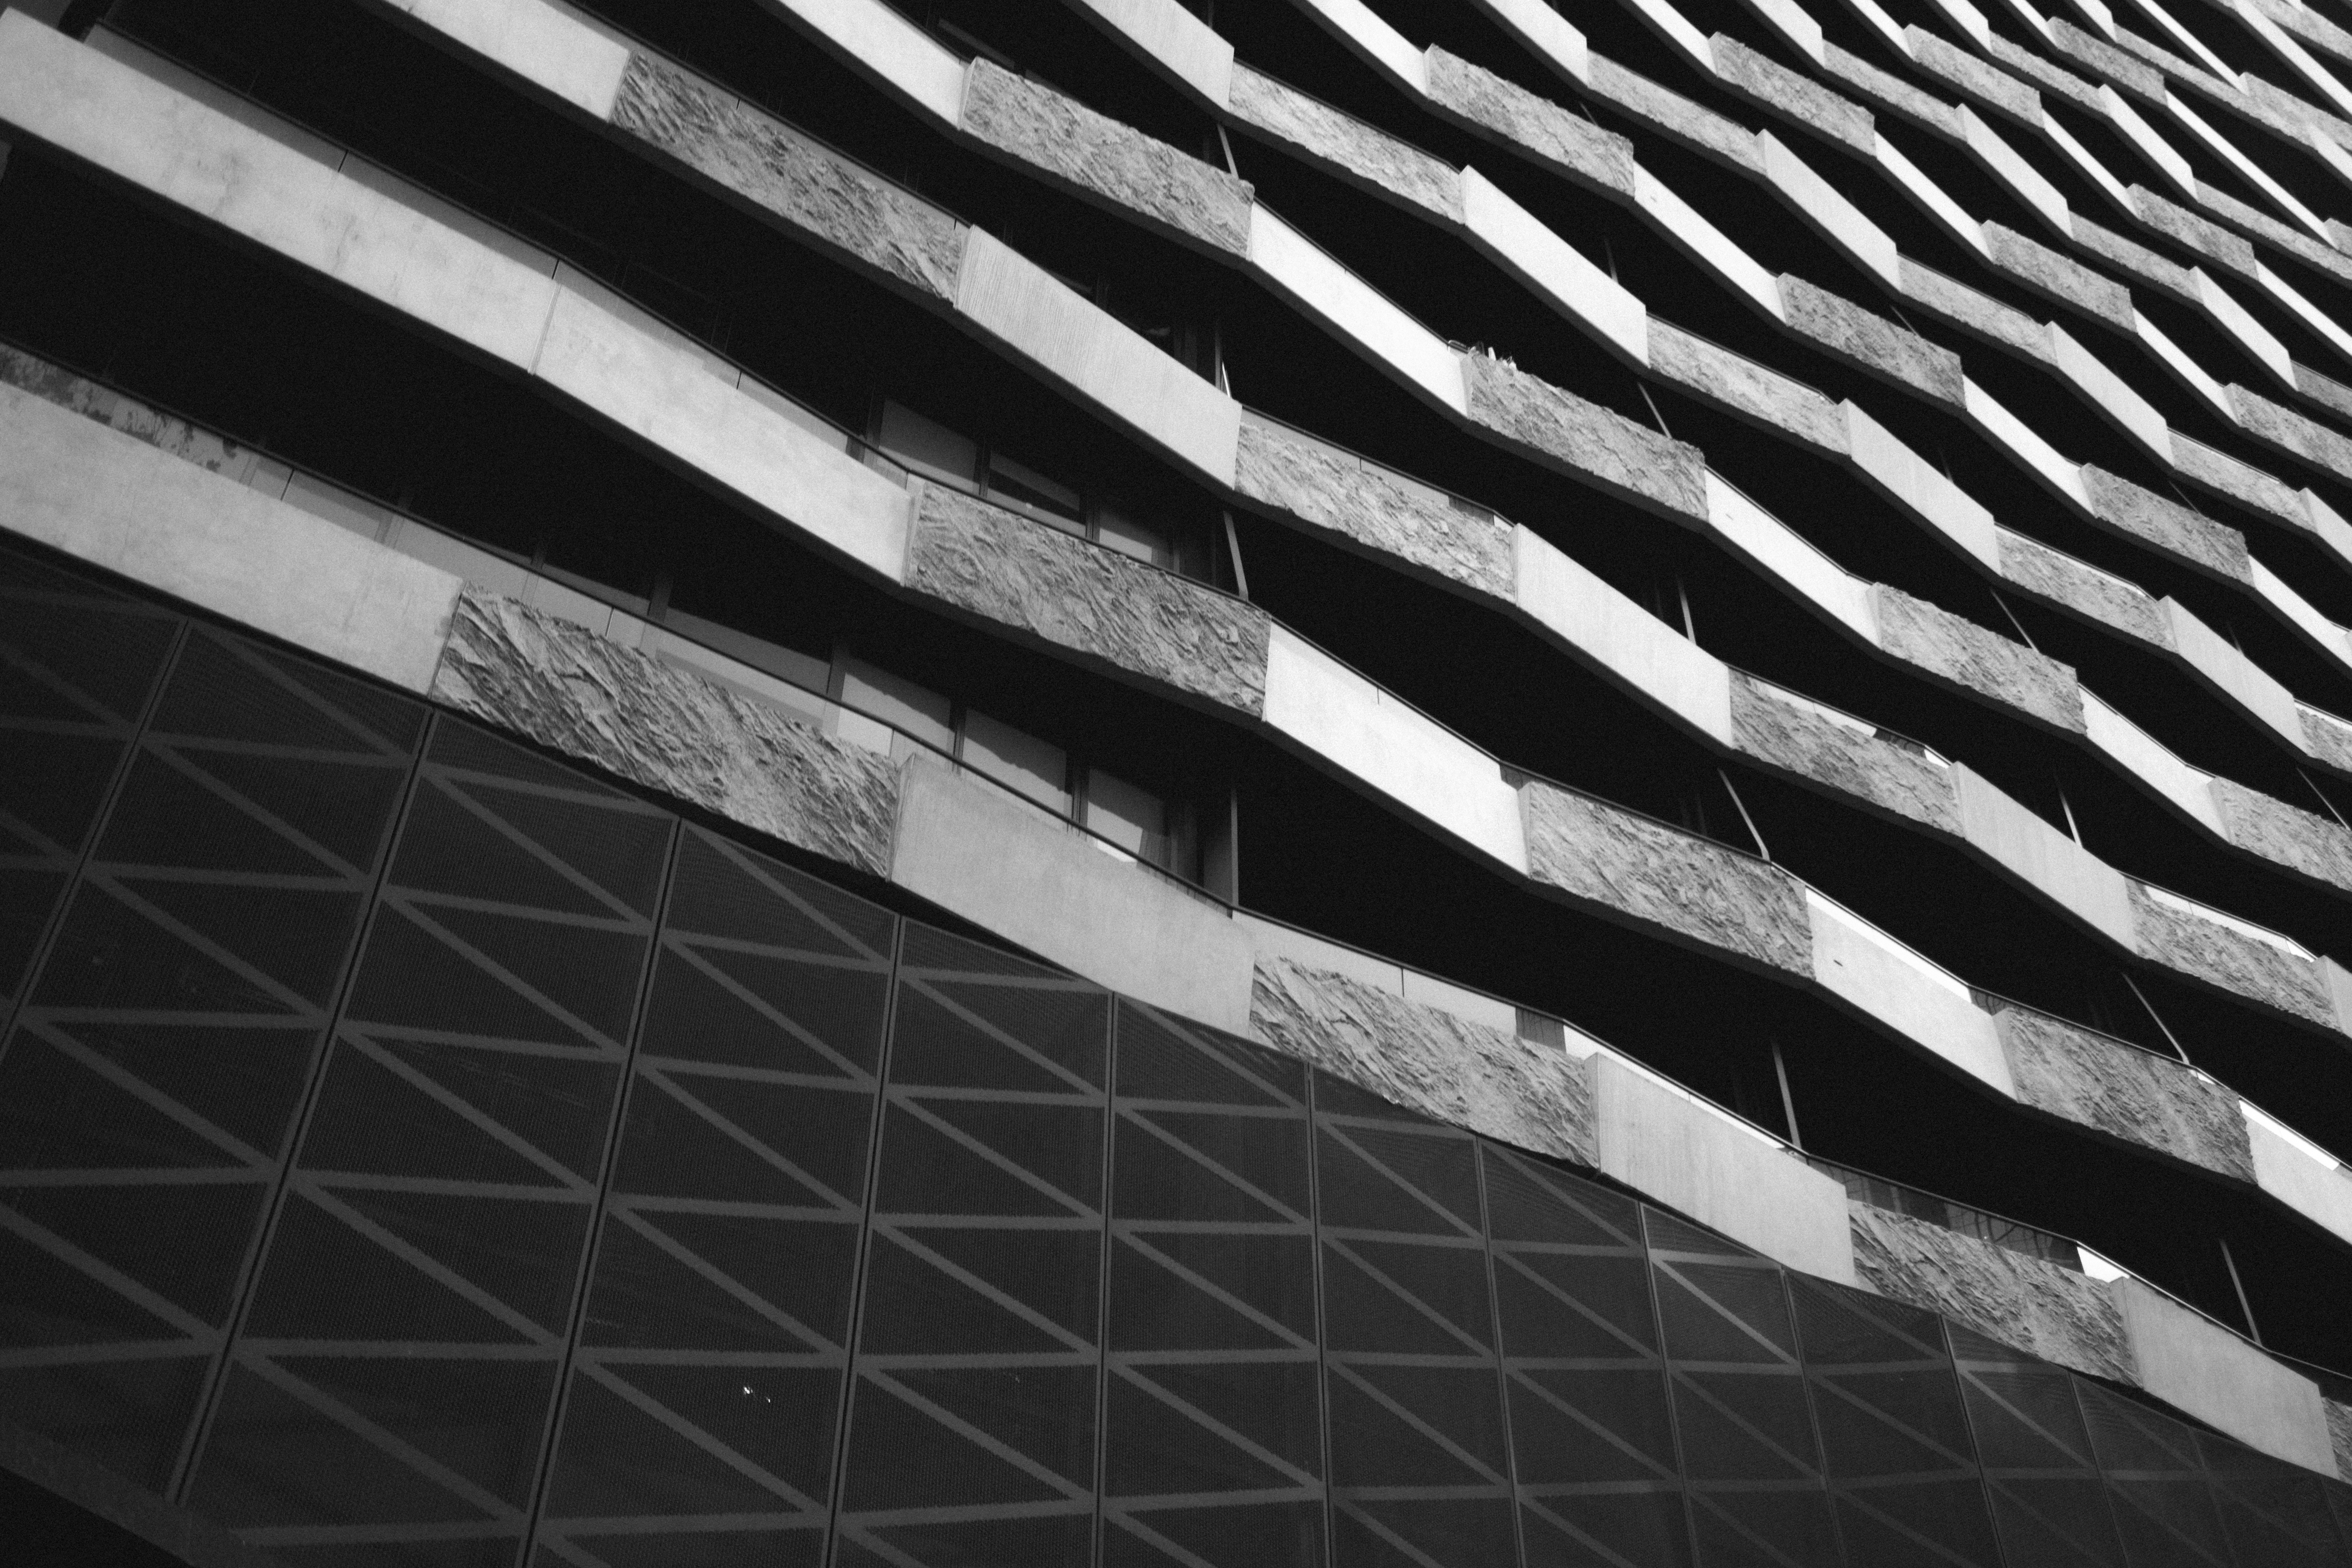
wing, black and white, white, pattern, line, black, monochrome, circle, design, symmetry, shape, monochrome photography